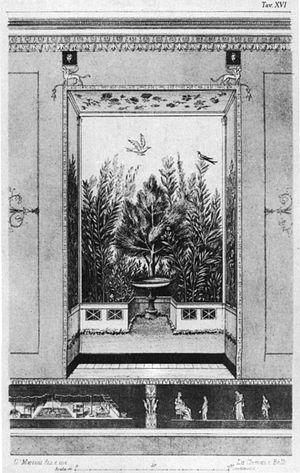
Les jardins de Mécène sont aménagés par Mécène, ami et conseiller politique d'Auguste. Ce sont les premiers jardins de style hellénistique de Rome. Ils se situent sur l'Esquilin, sur l'agger du mur servien et la nécropole attenante, près des jardins de Lamia.
L'« auditorium de Mécène », qui en réalité est plus un nymphée qu'un auditorium, est un monument de l'ancienne Rome, situé sur le Largo Leopardi, le long de la Via Merulana, dans le quartier de l'Esquilin à Rome. Le site, géré par la Sovrintendenza Capitolina, peut être visité sur rendez-vous.